Kuramae Station

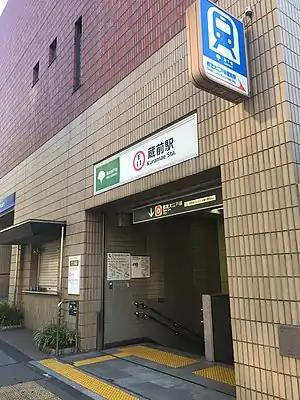
Kuramae Station entrance

is a subway station located in the Kuramae and Kotobuki neighborhoods of Taitō, Tokyo, Japan. It serves the Toei Asakusa Line and Toei Oedo Line, both of which are operated by the Tokyo Metropolitan Bureau of Transportation (Toei). The station is identified as A-17 on the Asakusa Line and E-11 on the Ōedo Line. While there is no underground connection between the two lines, passengers can transfer between them at ground level.